Great Privilege

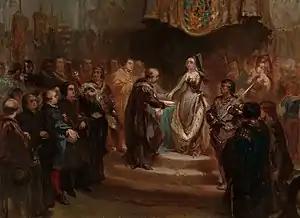
Mary granting the Great Privilege in a 19th-century painting by Charles Rochussen.

The Great Privilege was an instrument signed by Mary of Burgundy on 11 February 1477, only five weeks after she became Duchess, which reconfirmed a number of privileges to the States General of the Netherlands. Under this agreement, the provinces and towns of Flanders, Brabant, Hainaut, and Holland recovered all the local and communal rights which had been abolished by certain decrees of the preceding dukes of Burgundy Charles the Bold and Philip the Good in their efforts to create a centralised state on the French model out of their separate holdings in the Low Countries. The Great Privilege thus secured, at least for a time, certain democratic and legal rights—to local governments, of local governance, to local (Dutch) language, and to certain legal protections—for those living in the constituent states of Mary's territory.